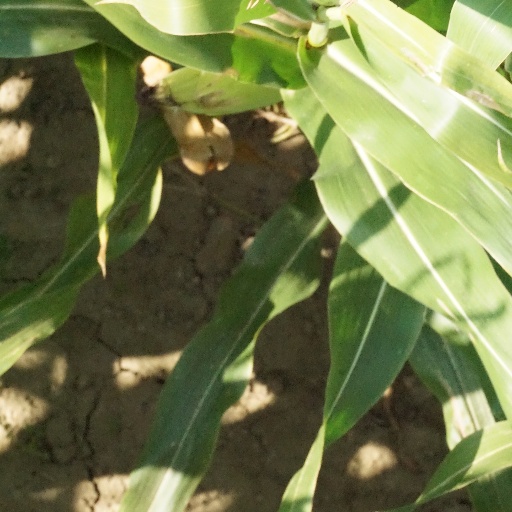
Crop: maize; corn